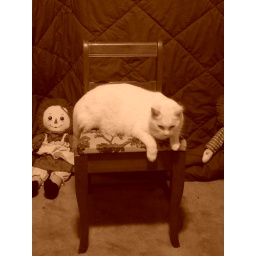
&lt;b&gt;About This Photo:&lt;/b&gt; This is our spoiled house cat Fluffy.She is happy to finally go outside and roll in the grass.